Apepi

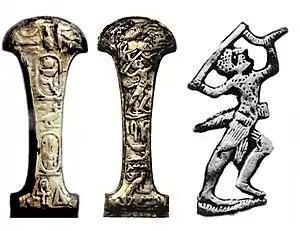
Electrum dagger handle of a soldier of Hyksos Pharaoh Apepi, illustrating the soldier hunting with a short bow and sword. Inscriptions: "The perfect god, the lord of the two lands, Nebkhepeshre Apepi" and "Follower of his lord Nehemen", found at a burial at Saqqara. Now at the Luxor Museum.

Rather than building his own monuments, Apepi generally usurped the monuments of previous pharaohs by inscribing his own name over two sphinxes of Amenemhat II and two statues of Imyremeshaw. Apepi is thought to have usurped the throne of northern Egypt after the death of his predecessor, Khyan, since the latter had designated his son, Yanassi, to be his successor on the throne as a foreign ruler. He was succeeded by Khamudi, the last Hyksos ruler. Ahmose I, who drove out the Hyksos kings from Egypt, established the 18th Dynasty.